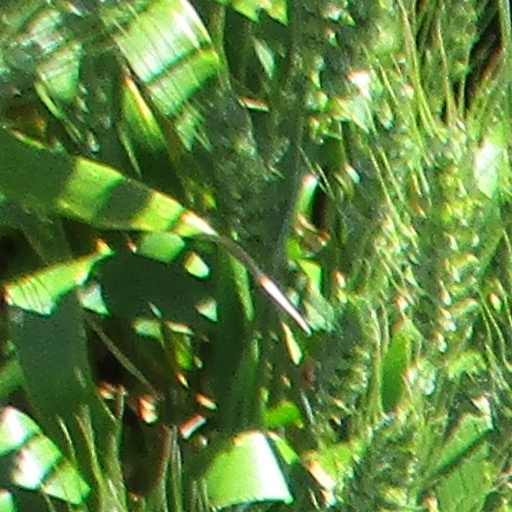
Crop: wheat